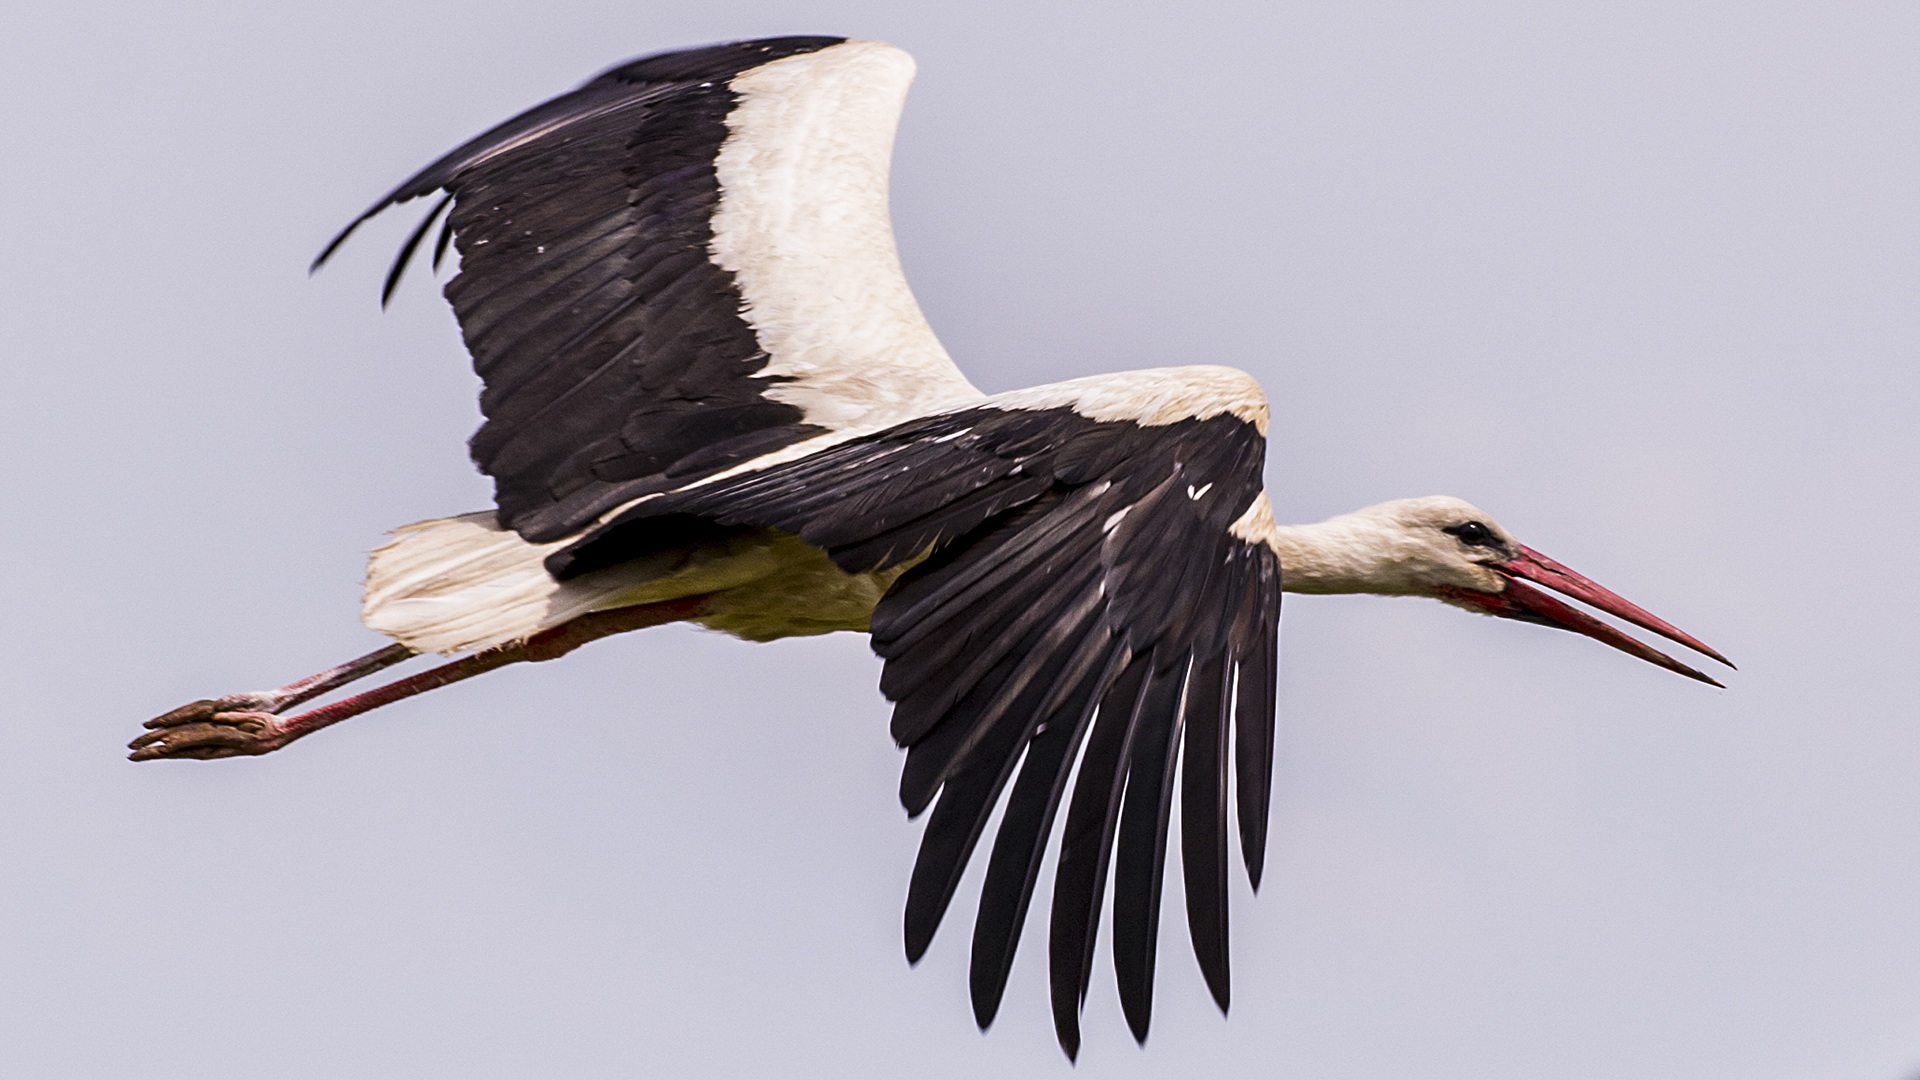
nature, bird, wing, sky, pelican, fly, beak, fauna, stork, birds, vertebrate, pass, take off, white stork, accipitriformes, ciconiiformes